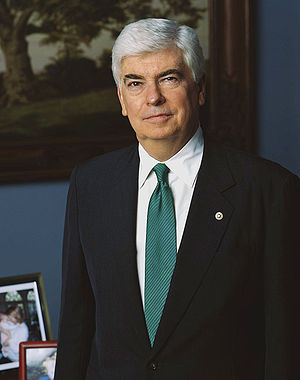
Christopher Dodd
Christopher Dodd
Christopher John Dodd er en amerikansk politiker. Han har været senator fra Connecticut fra 1981 til 2011. Dodd erklærede den 11. januar 2007 sit kandidatur til præsidentvalget i 2008. Han tilhører Demokraterne.